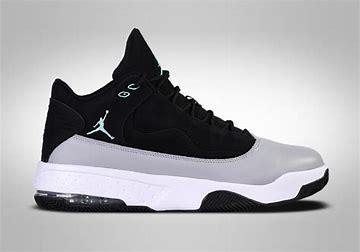
Brand: Jordan
Model: Max Aura 2